Maria Anna Victoria of Bavaria

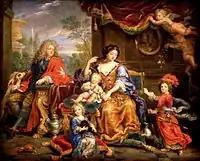
The family of Louis, Grand Dauphin by Pierre Mignard, 1688

Upon her marriage, Maria Anna took on the rank of her husband as a "Fille de France" (Daughter of France); this meant that she was entitled to the style "Royal Highness" and the form of address "Madame la Dauphine".